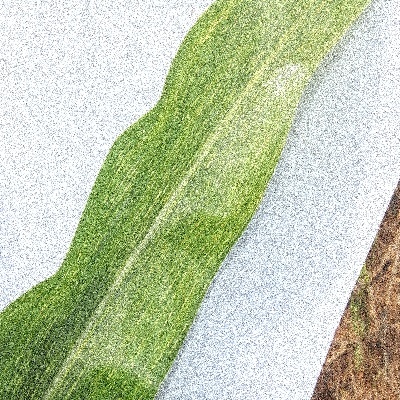
Label: Corn_(Maize)___Maize_Streak_Virus